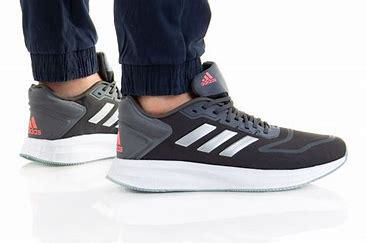
Brand: Adidas
Model: Duramo 10